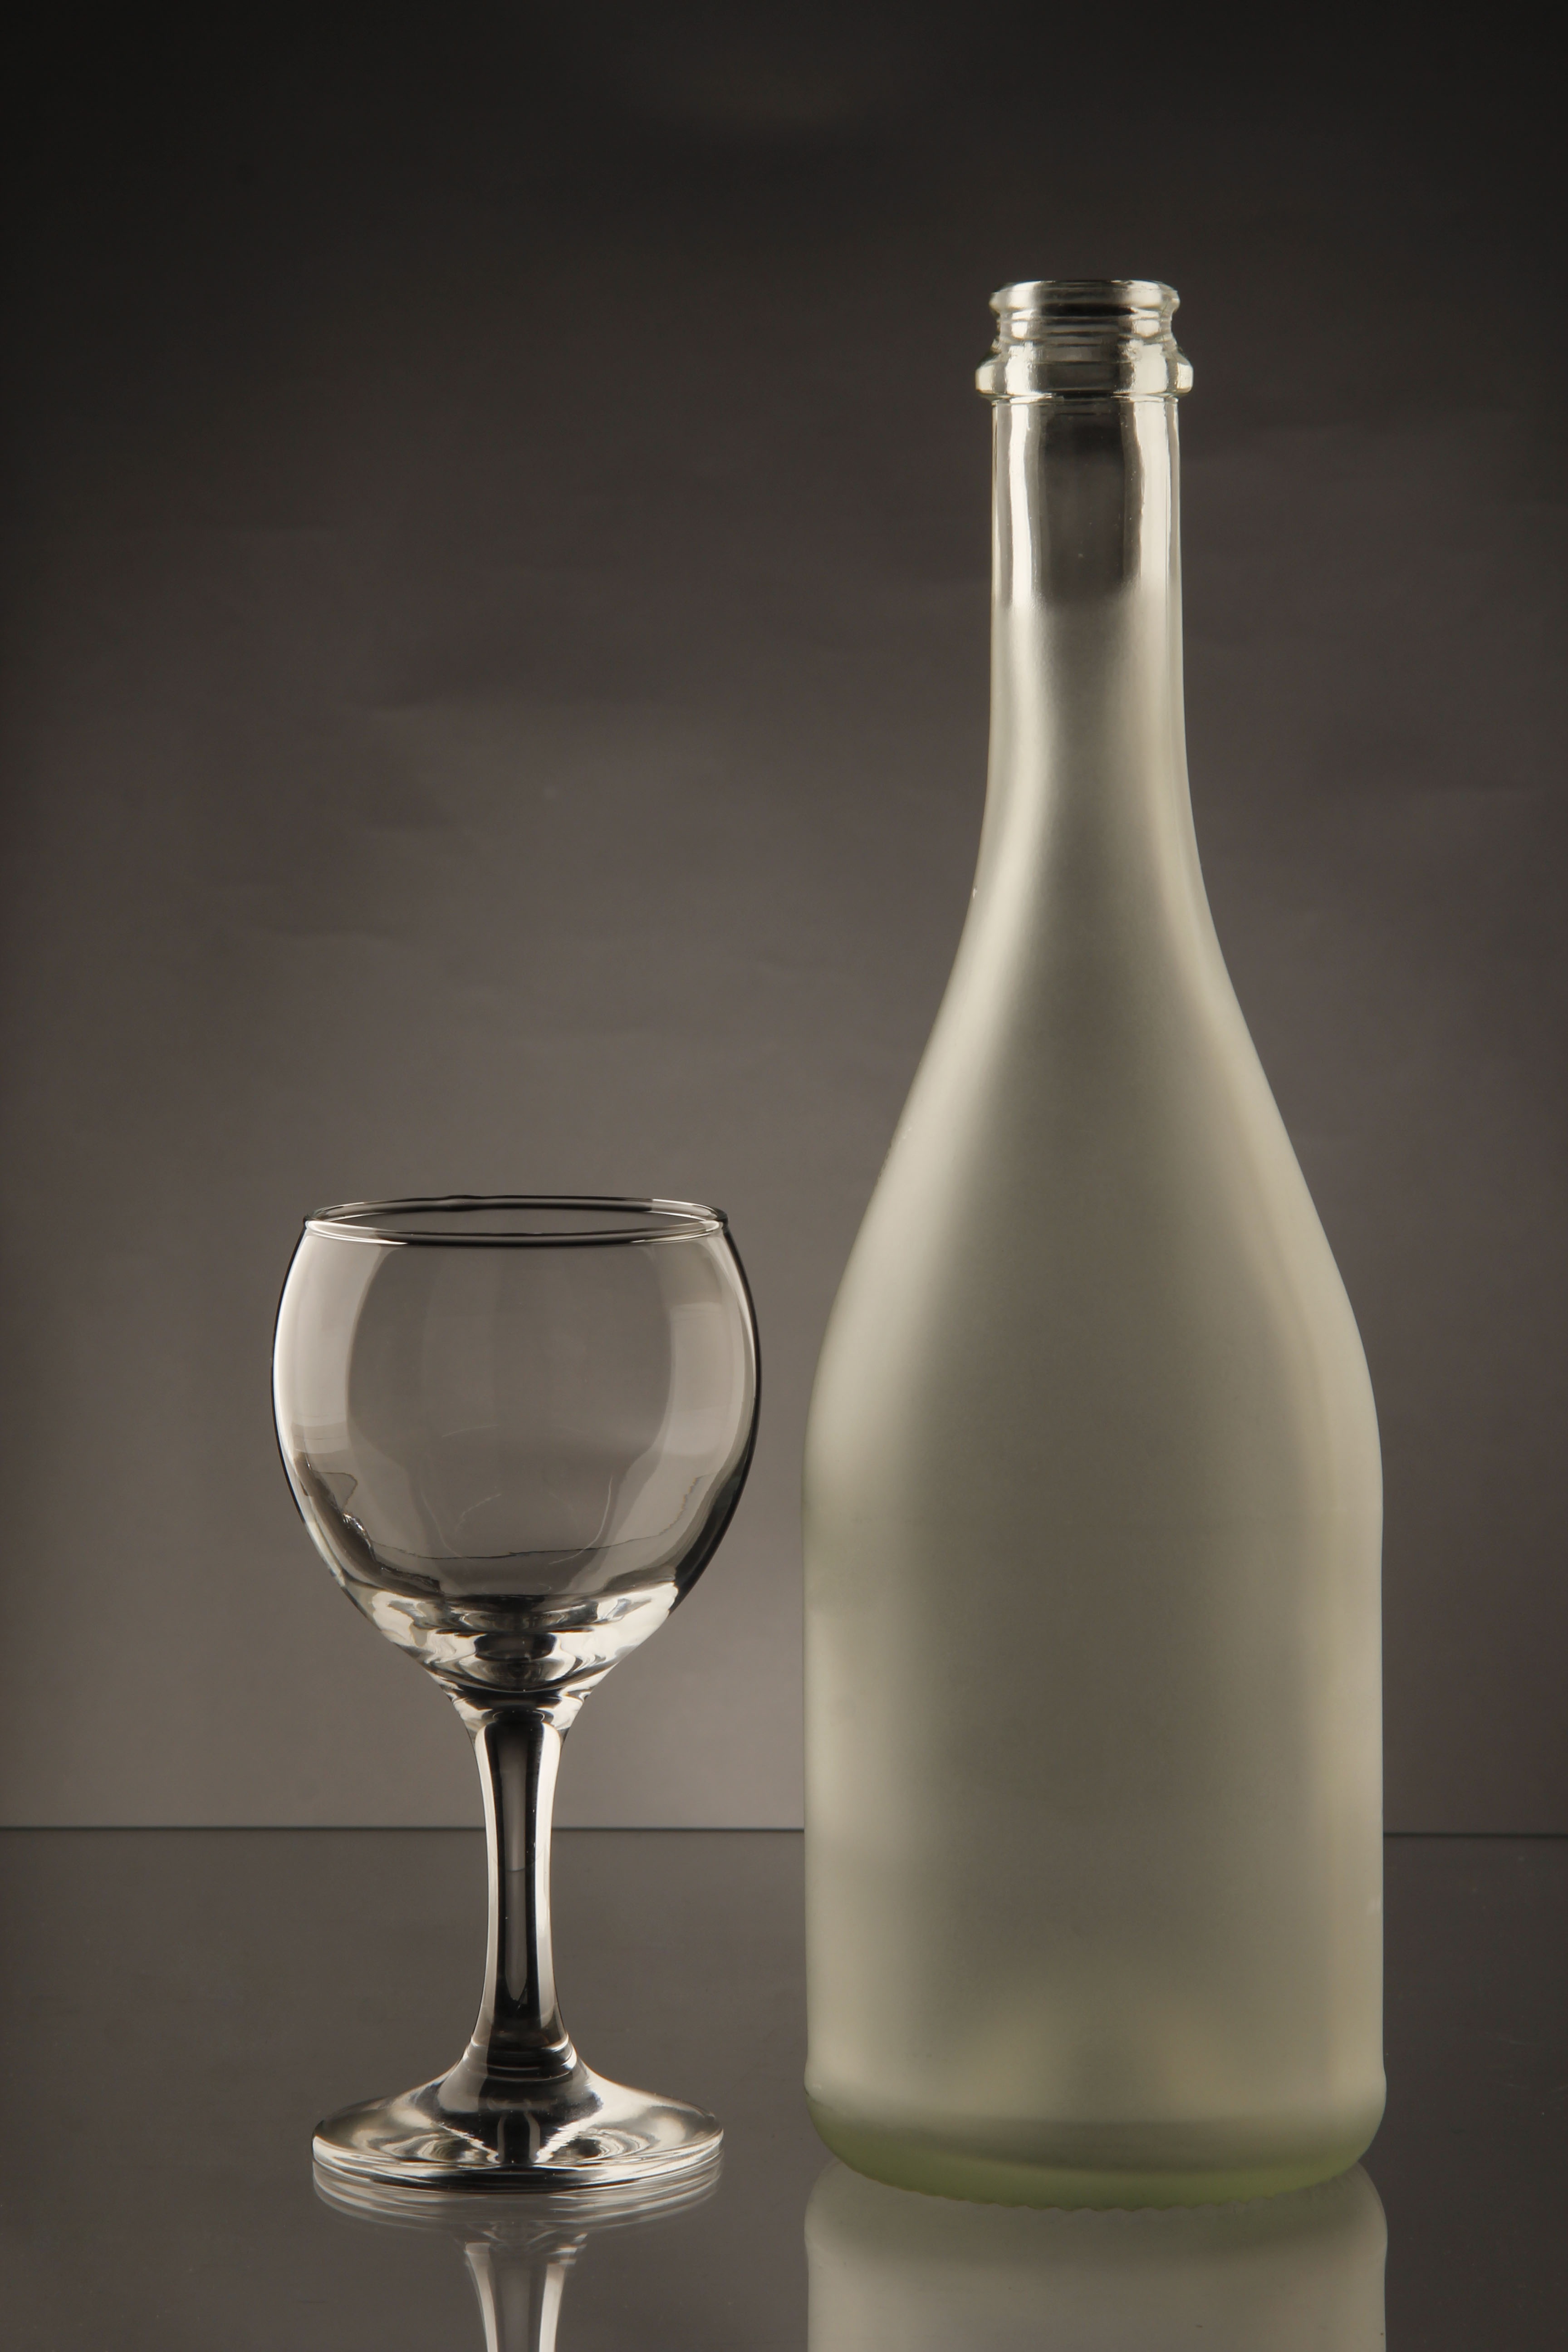
glass, drink, bottle, tableware, material, wine bottle, glass bottle, wine glass, the bottle, stemware, still life photography, distilled beverage, drinkware, champagne stemware